Question: What are the people walking on?
Tambaya: A kan me mutanen suke tafiya?
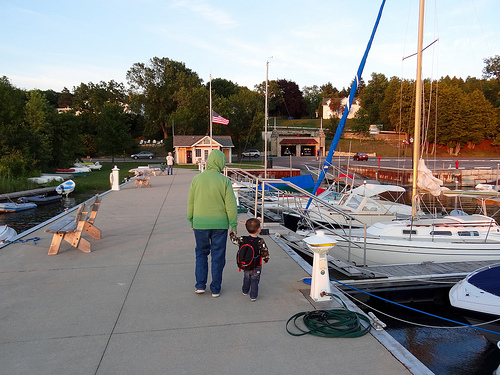
Answer: A pier.
Amsa: Ginshiƙin gada.